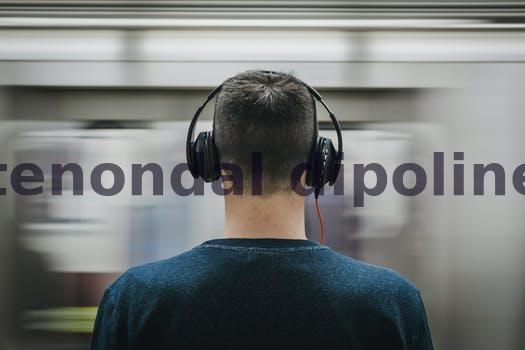
Label: Watermark